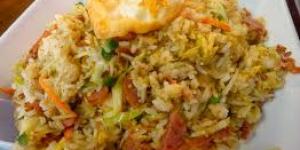
salchichas picantes con verduras fritas